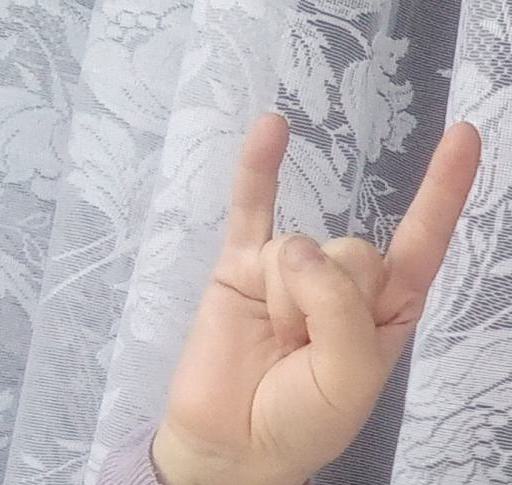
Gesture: rock